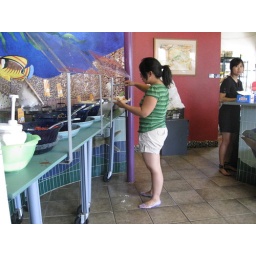
fish tacos in silver lake